Flush toilet

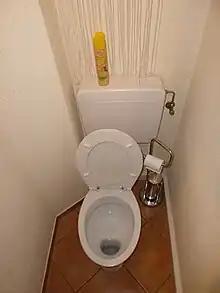
Washout WC

Washout, or "Flachspüler" ("shallow flush"), toilets have a flat platform with a shallow pool of water. They are flushed by a jet of water from the back that drives waste into the trap below. From there, the water flow removes it into the sewage system. An advantage of the design is that users will not get splashed from below. Taking of stool samples is also simplified. Washout toilets have a shallow pool of water into which waste is deposited, with a trapped drain just behind this pool. Waste is cleared out from this pool of water by being swept over into the trap (usually either a P-trap or an S-trap) and then beyond into a sewer by water from the flush. Washout pans were among the first types of ceramic toilets invented and since the early 1970s are now only found in a decreasing number of localities in Europe. A washout toilet is a kind of flush toilet which was once predominantly used in Germany, Austria and France. It was patented in Britain by George Jennings in 1852 and remained the standard toilet type in Britain throughout the 19th century.